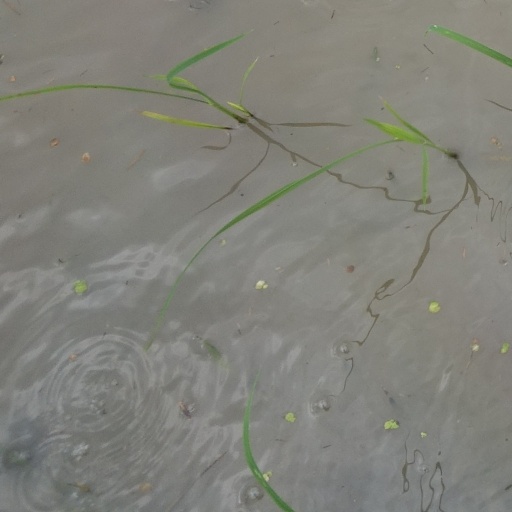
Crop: rice